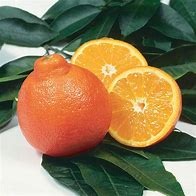
Label: mandarine